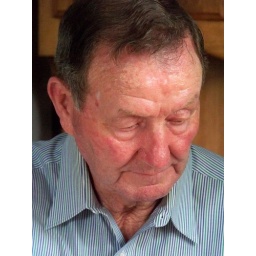
the man in the striped shirt